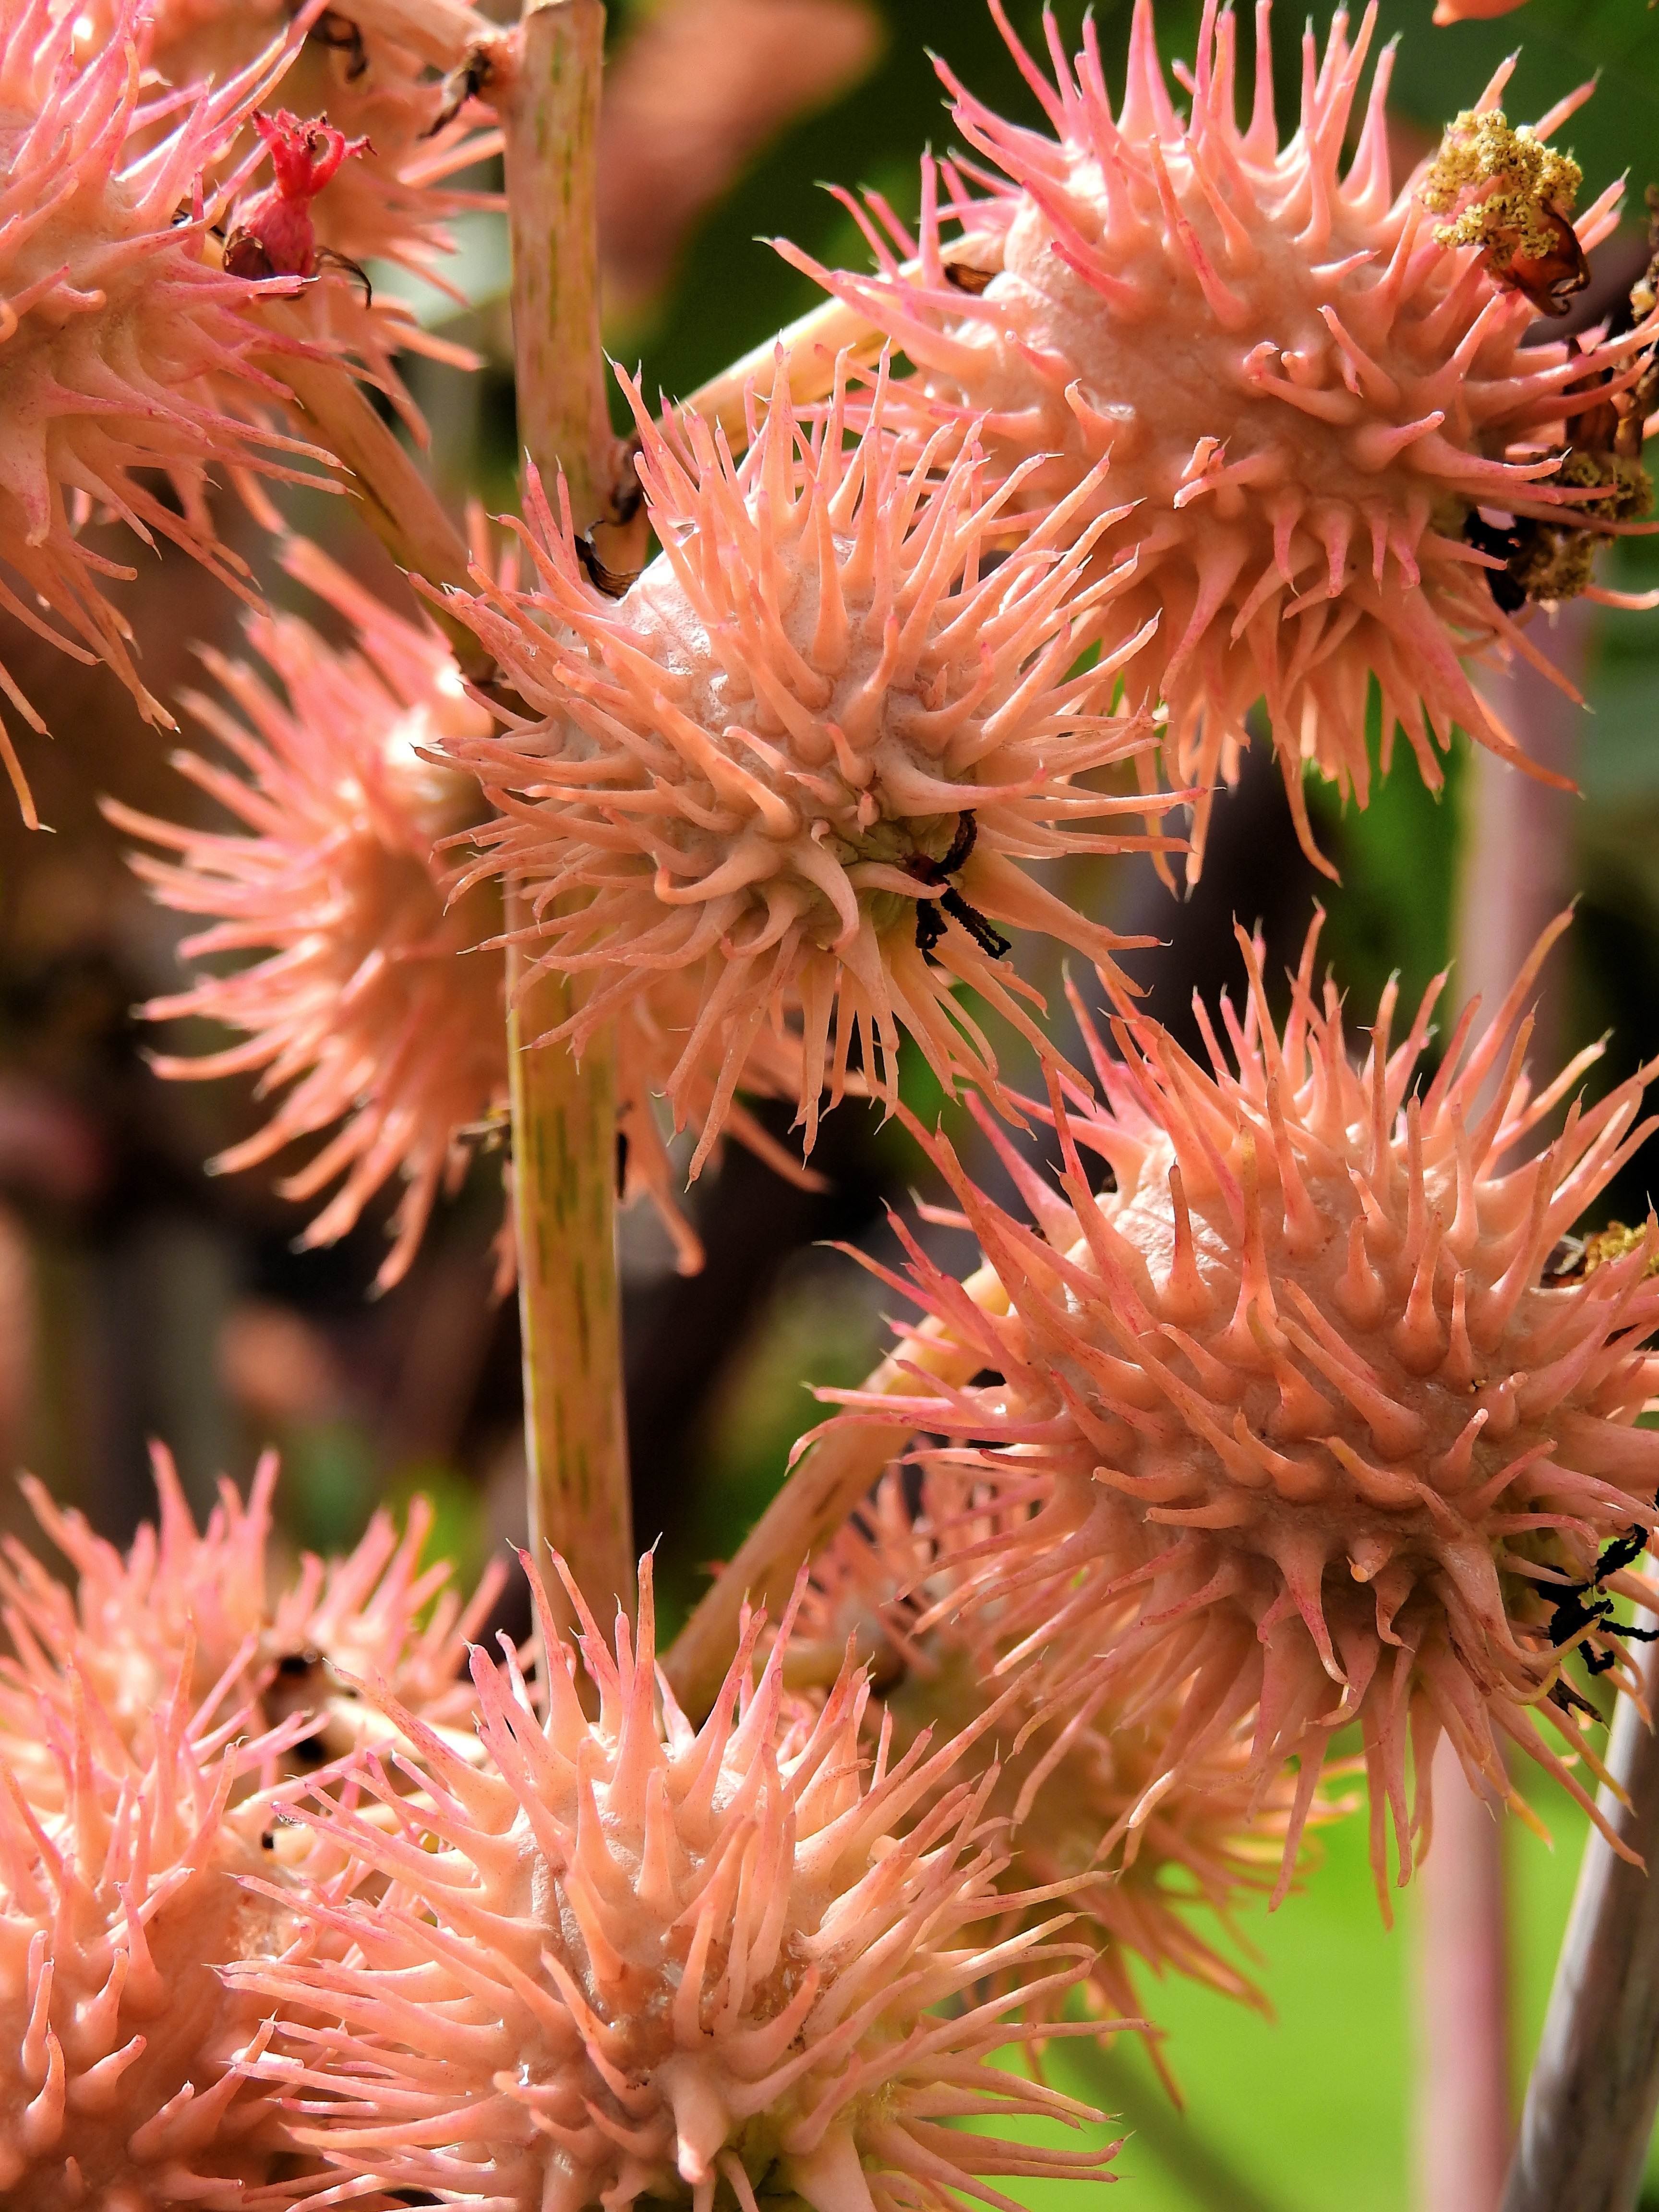
nature, blossom, plant, flower, bloom, herb, botany, pink, flora, wildflower, flowers, close up, spur, macro photography, flowering plant, daisy family, land plant, scarlet beebalm